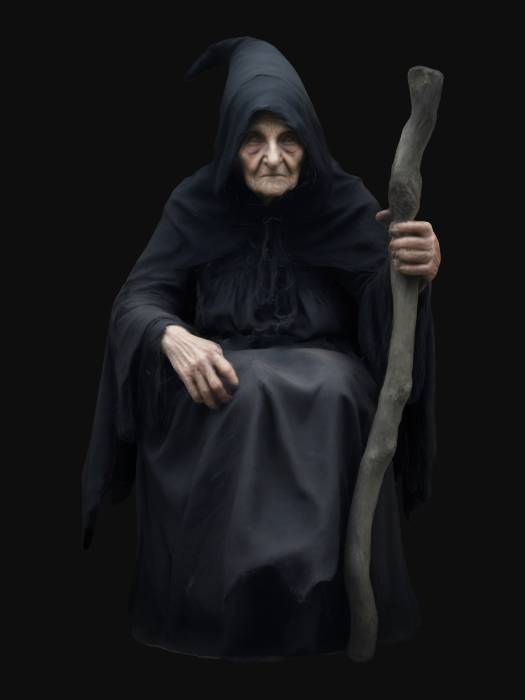
미적 점수 (1~10점): 7